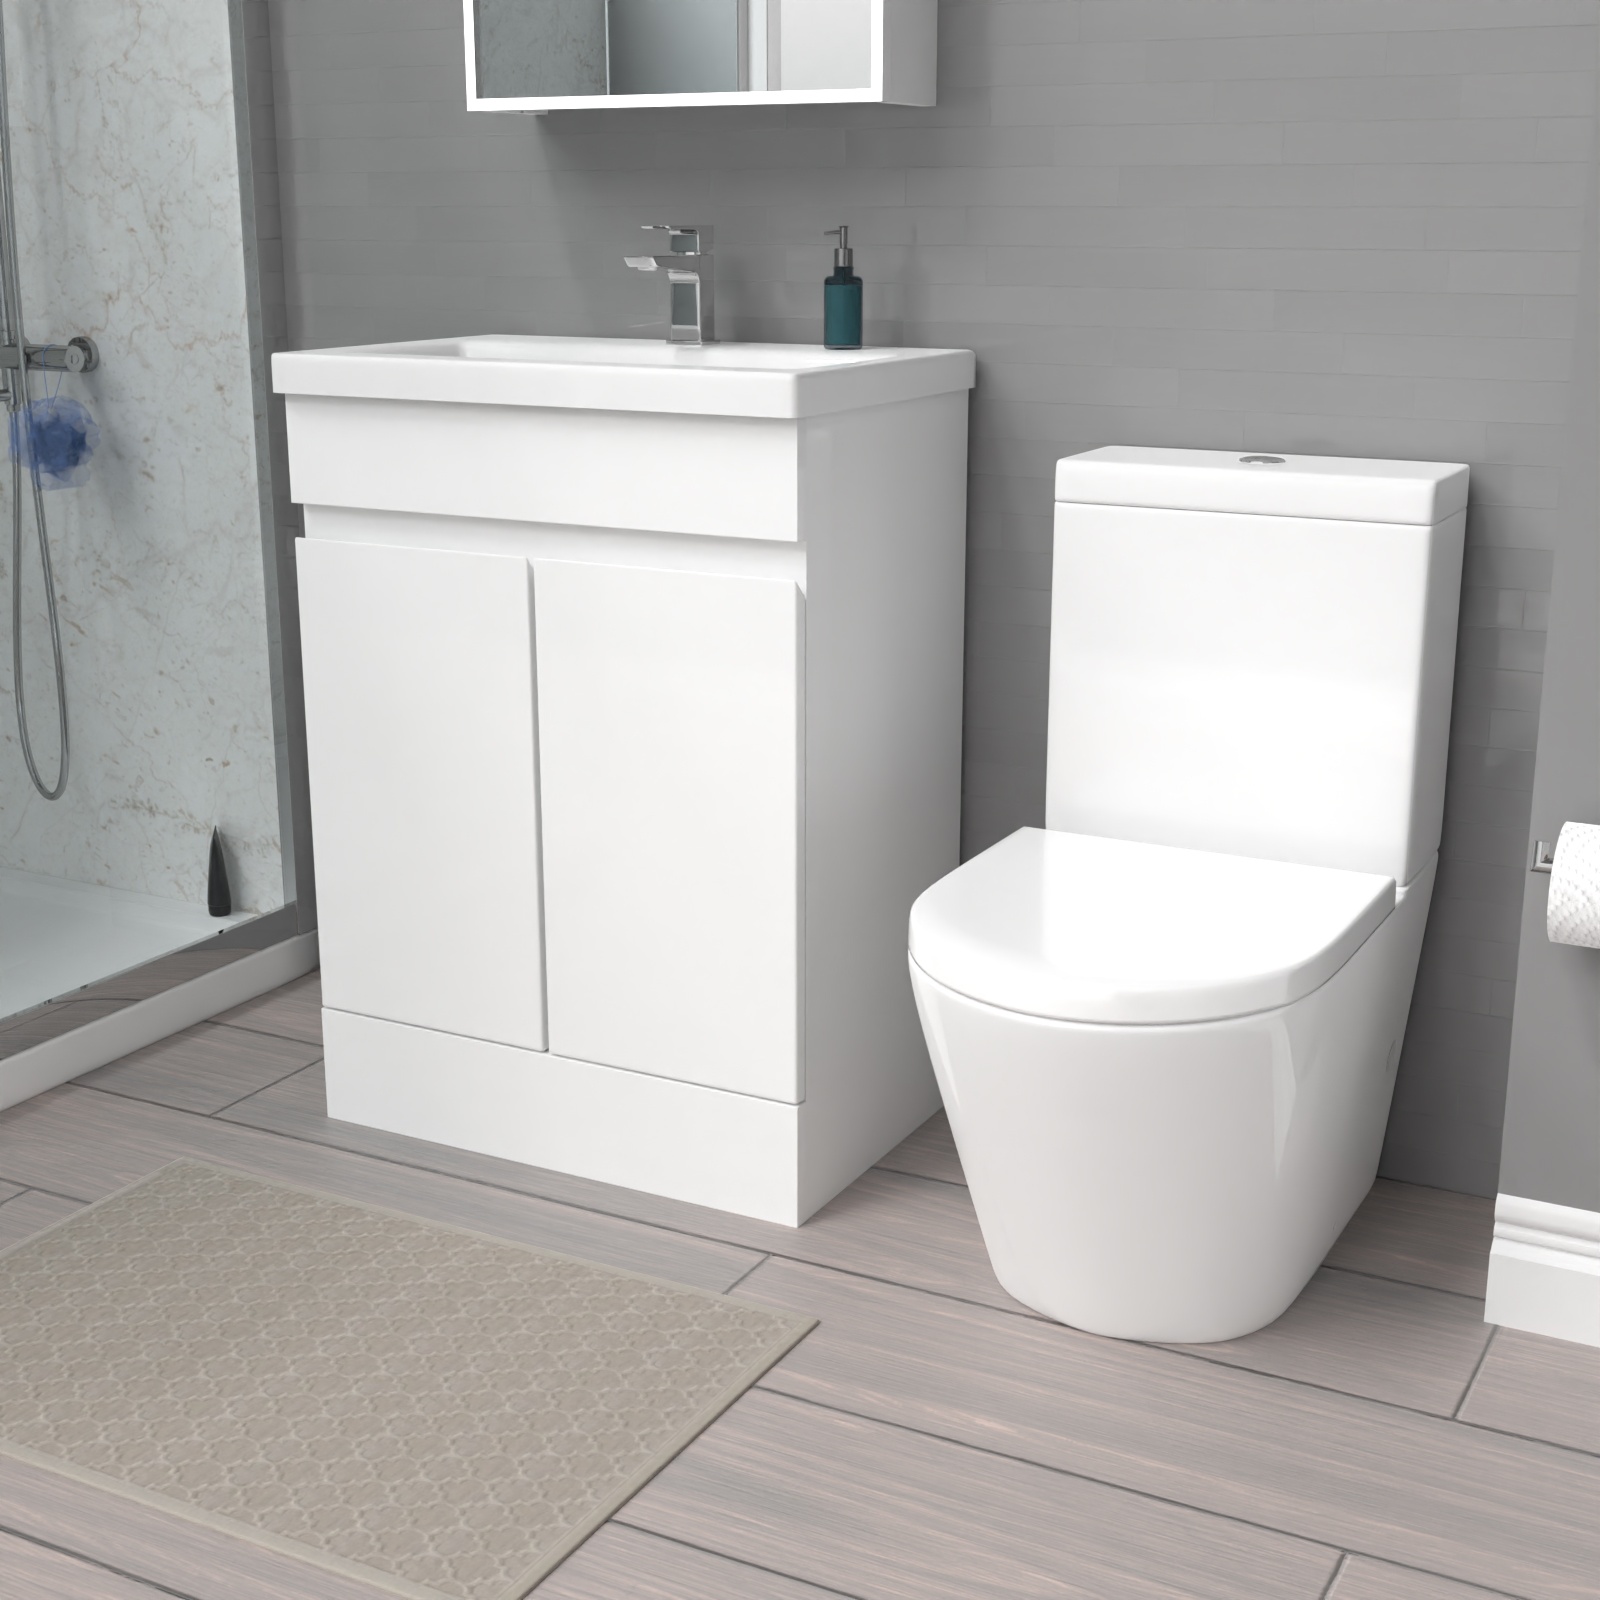
Alaska White 600mm Freestanding Basin Vanity & Close Coupled Toilet
This furniture set comes with the 600mm freestanding basin vanity and close coupled rimless toilet. Introducing the 600 mm Freestanding Basin Vanity Unit! Experience elegance and functionality with this stunning vanity unit. It features a high-quality countertop basin and ample storage space, making it the perfect addition to your bathroom. The Close Coupled Rimless Ceramic Toilet is a premium quality toilet that features a rimless design, providing a cleaner and more hygienic experience. Its close-coupled design maximizes space and adds a sleek look to your bathroom. The ceramic material is durable and easy to clean, making it a practical choice for any bathroom. What's more, with a 10-year guarantee as standard , you can be safe in the knowledge that our designs are crafted and finished using only the finest materials and are built to last, period. Key Features It's stylish modern design hides all unsightly pipework creating a neat modern look Vanity Unit 100% water resistant MDF construction Floor mounted vanity unit and basin for elegant design and extra storage space High gloss glaze white finish Close Coupled Toilet with premium soft close seat 10 year manufacturer's guarantee Basin Vanity Unit type: 2 doors unit Material: Water Resistant MDF Basin included: Yes Basin finish: White Basin material: Ceramic Tap hole: Single Overflow: Yes Mounting type: Freestanding Height: 835 mm Width: 610 mm Depth: 395 mm Closed Coupled Toilet Height: 810 mm Width: 360 mm Projection: 610 mm Material: Ceramic Cistern flush: 3/6 litres dual flush Cistern overflow: Internal Rimless Technology Seat type: Soft close Fittings: Included Package Contents 1 x Basin 1 x Vanity Unit 1 x Close coupled pan with seat cover 1 x Cistern 1 x Cistern Internals and Fittings Tap and waste are sold separately
Brand: Nes Home
Category: Hardware > Plumbing > Plumbing Fixtures > Bathroom Suites